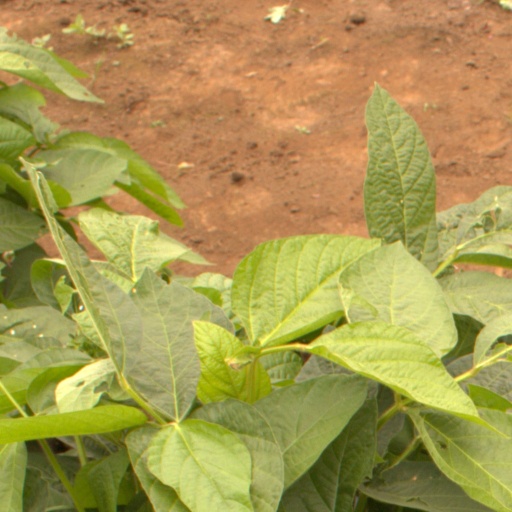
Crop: soybean